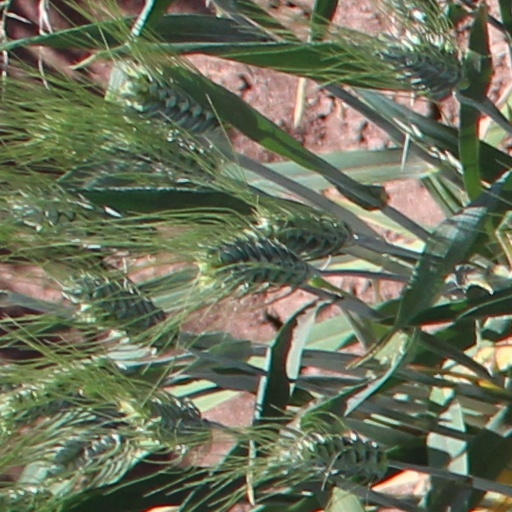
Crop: wheat